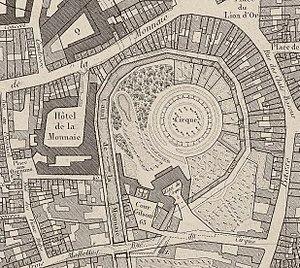
Le cirque sur plan de Lille de 1820
La rue du Cirque est une voie publique urbaine de la commune de Lille dans le département français du Nord située dans le quartier du Vieux-Lille
La place Gilleson est une place de Lille, dans le Nord, en France.